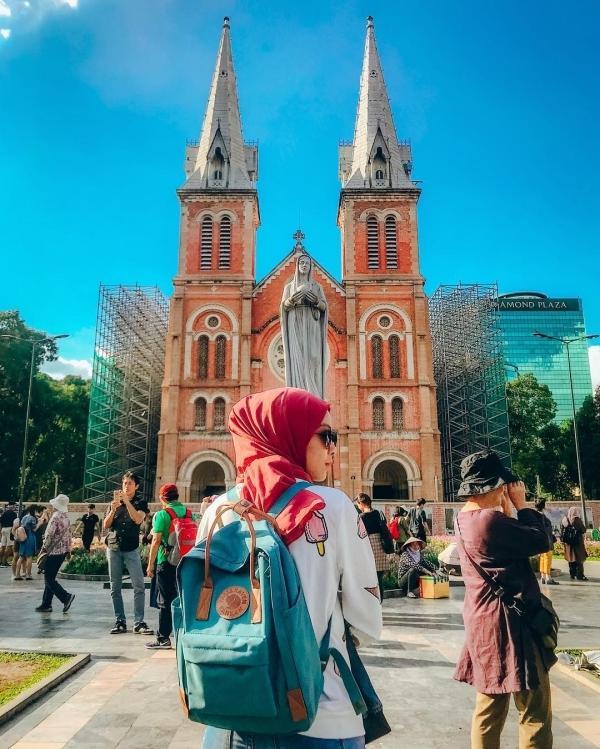
ở trước của nhà thờ có một người phụ nữ đội khăn trùm màu đỏ và đeo ba lô